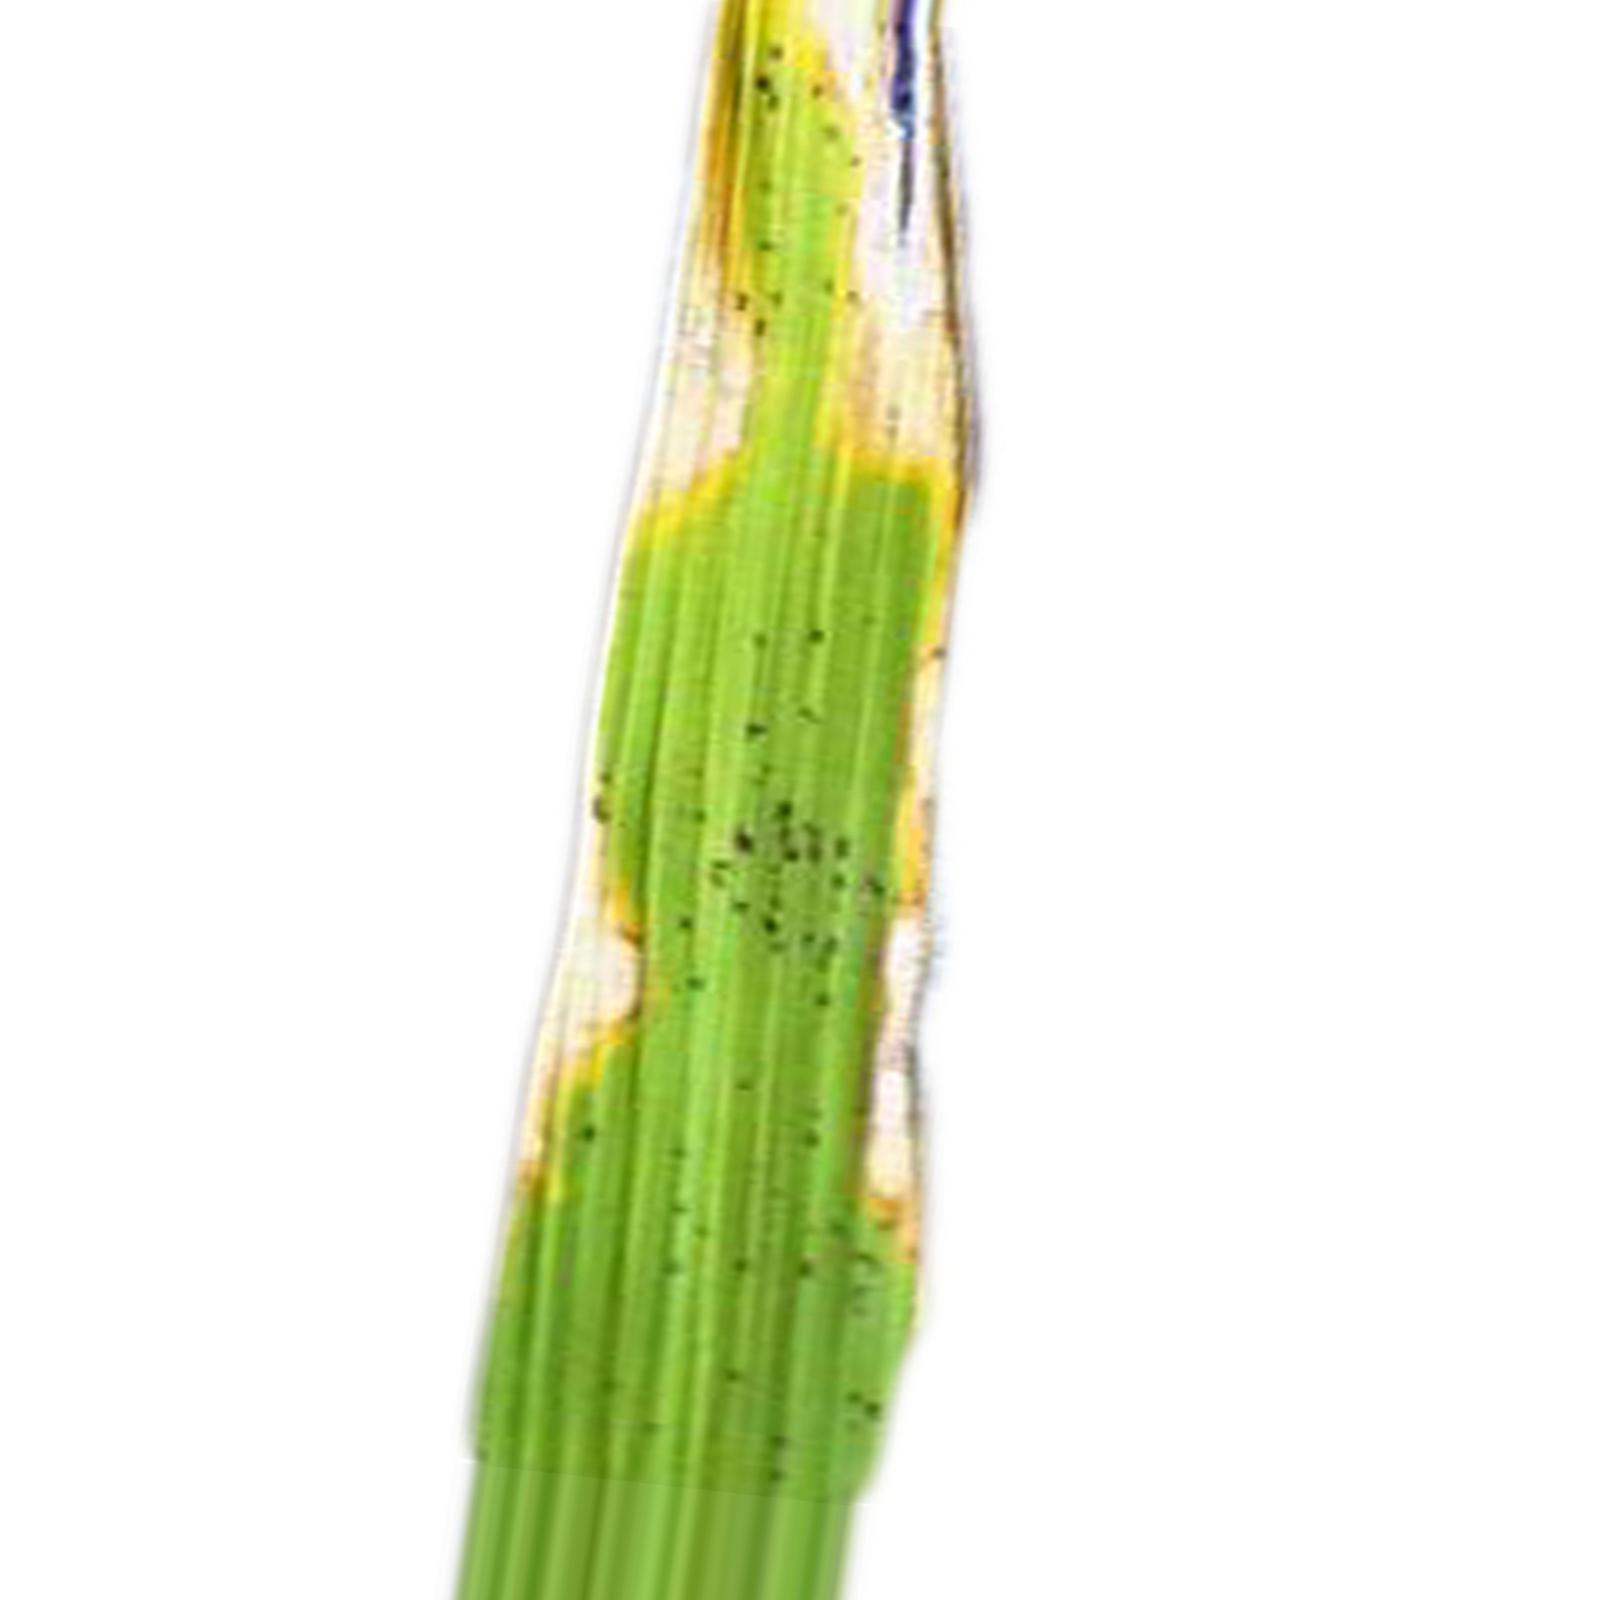
Nhãn: Bệnh Cháy lá ( Leaf scald )